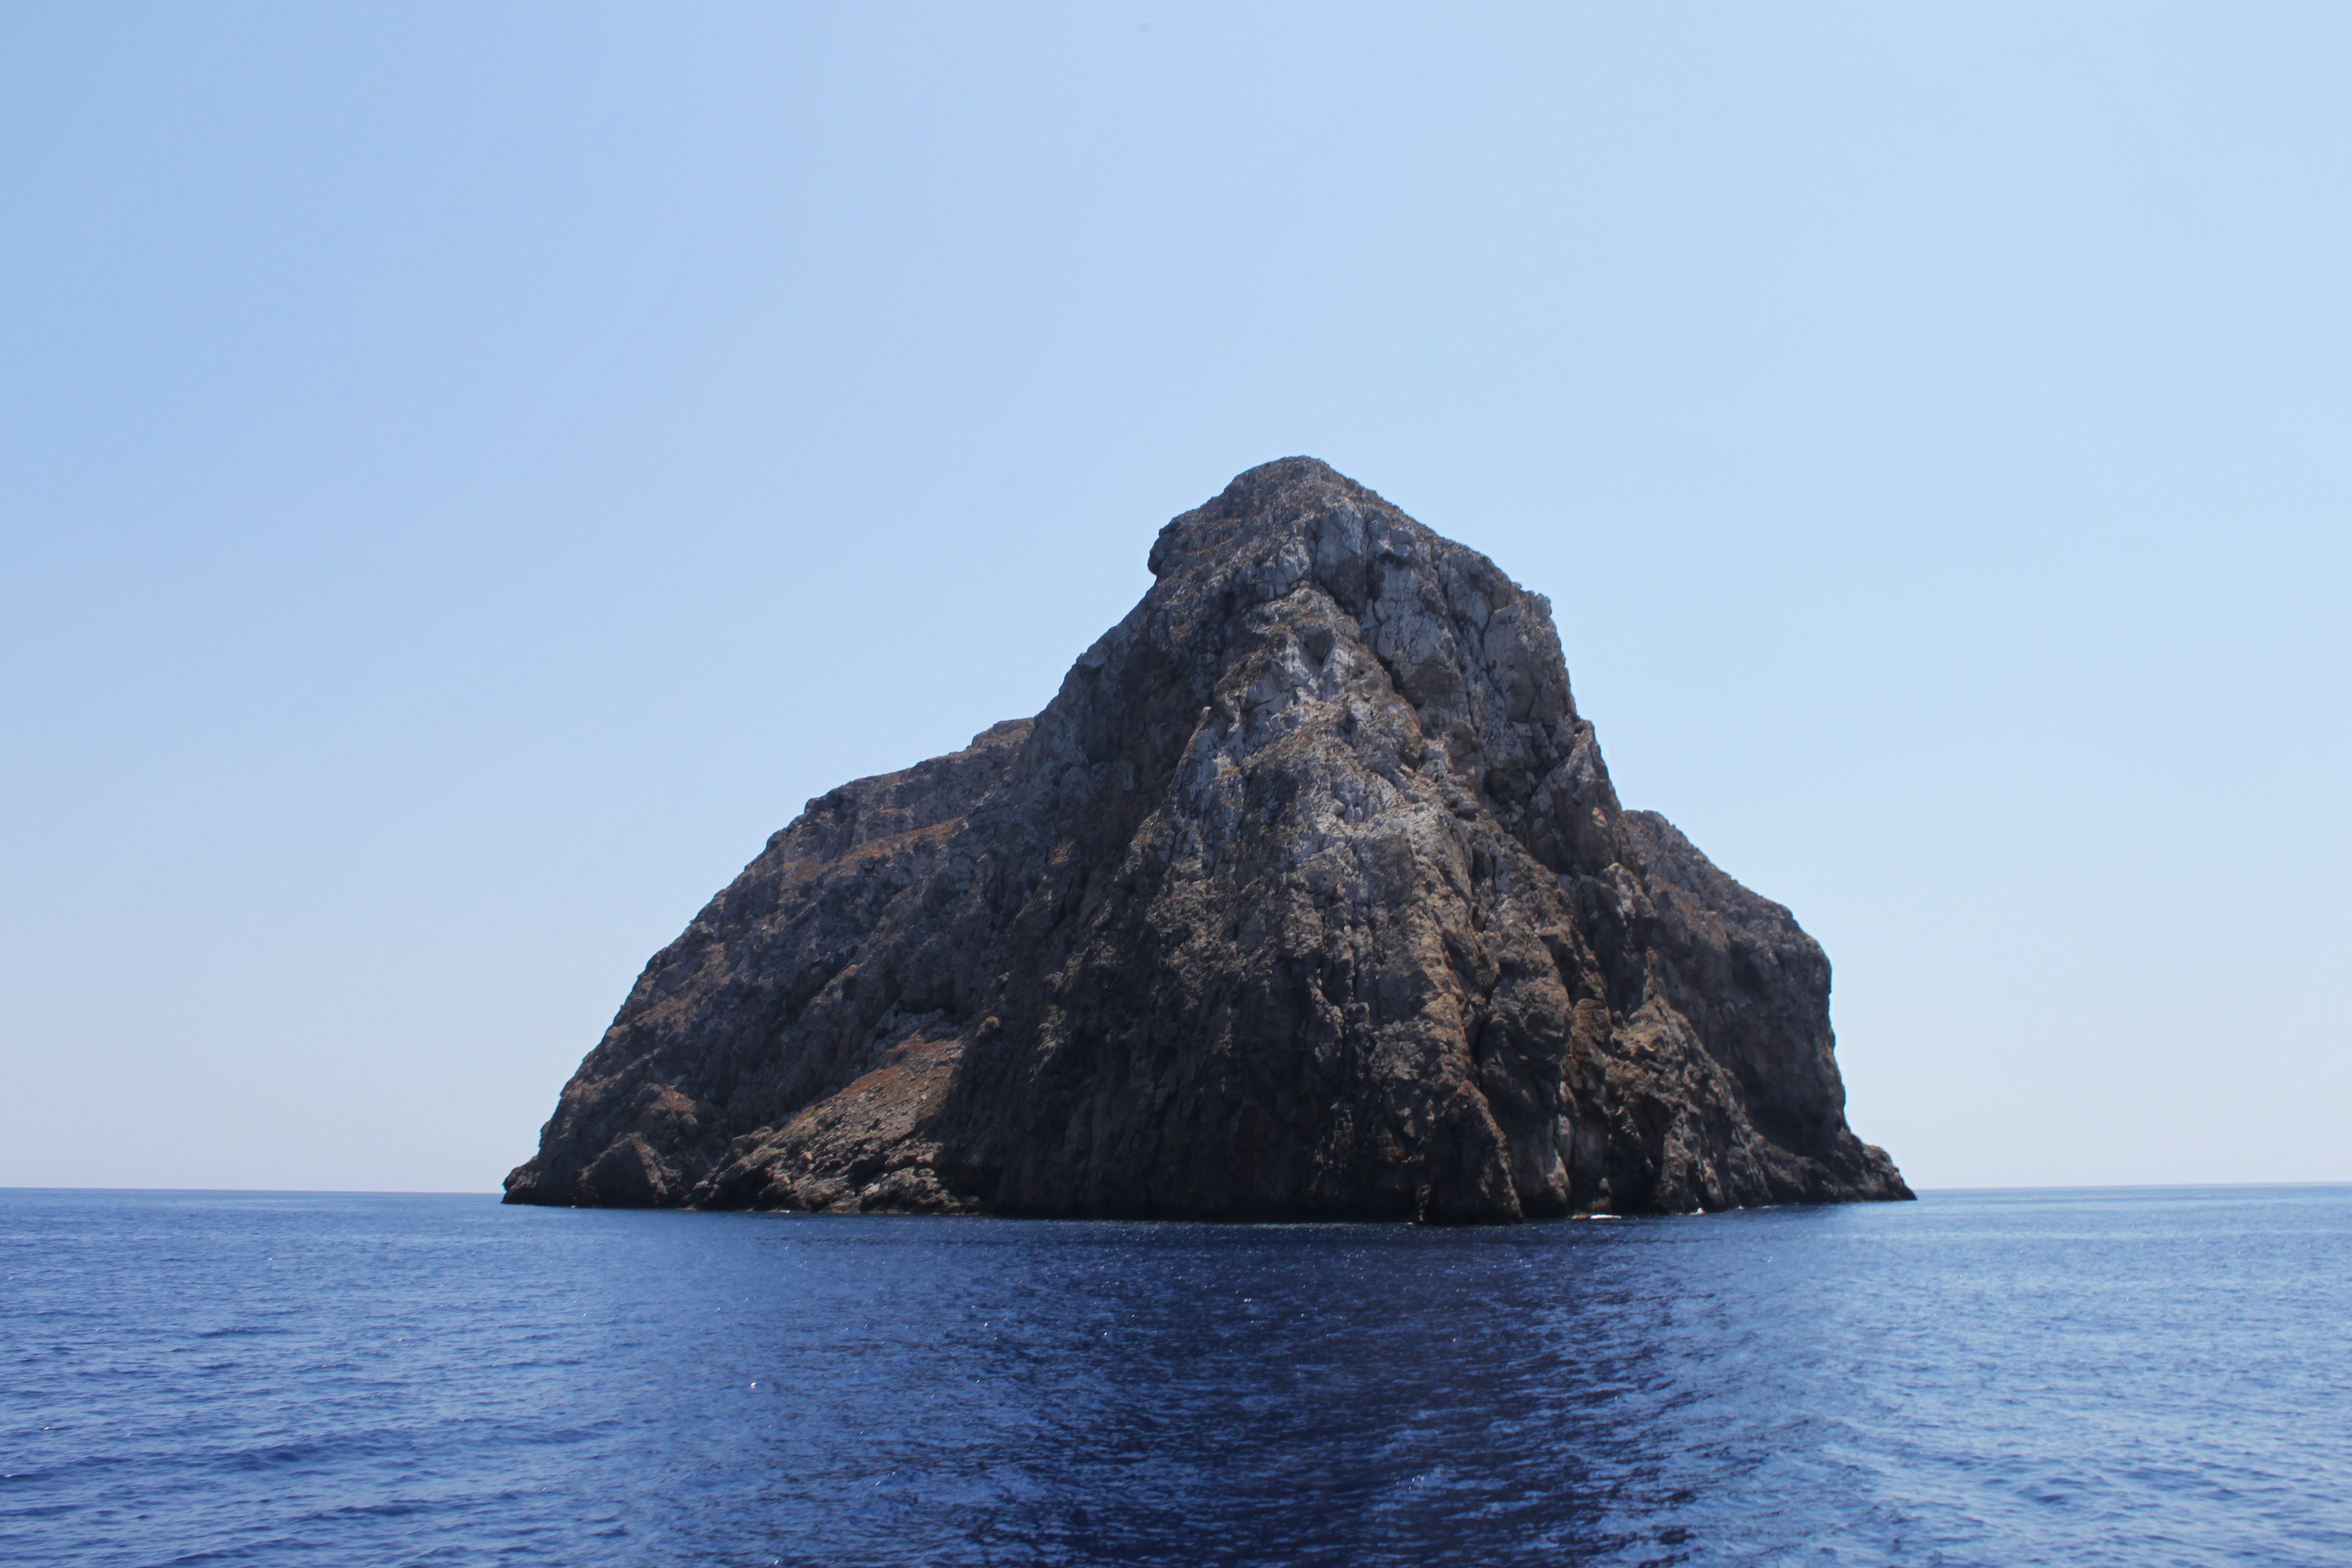
sea, coast, rock, ocean, horizon, formation, cliff, bay, island, rocky, stack, terrain, cape, islet, landform, geographical feature